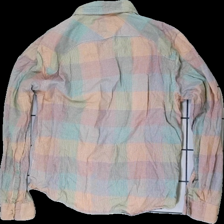
View: back
Type: Shirt
Category: Men
Brand: Not in the list
Brand text on label: insight
Colors: Green, Blue, Orange, Multicolor
Material: 100% cotton
Pattern: Checkered print
Cut: Regular
Size: M
Season: All
Smell: Minor
Price range: <50
Recommended usage: Reuse
Comment: wrinkley